Giuseppe Danise

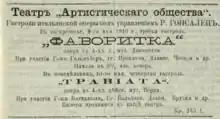
Advertisement in the May 9, 1910 edition of the Tbilisi-based "Kavkaz": The Artistic Society Theater to a Gonsalez (Italian) Opera Company performance of "La favorita", four-act opera with music by Donizetti. Singers listed include baritone Giuseppe Danise.

In 1906, he made his debut at the Teatro Bellini in Naples as Alfio in "Cavalleria rusticana". Shortly thereafter he was hired as a leading baritone of the Gonsalez Opera Company, a touring company that traveled through the Balkans and throughout Russia and Siberia, as was described by the soprano Germana Di Giulio in Lanfranco Rasponi's "The Last Prima Donnas". For at least part of the tour, the company included, among others, tenor Alessandro Procacci, soprano Giulietta Battaglioli, lyric soprano Ernestina Gonsalez, and bass Ignazio Cesari. In the course of his two and a half years with this company, Danise sang 630 performances.